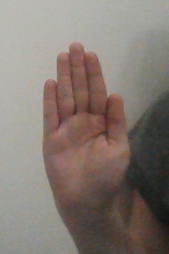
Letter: seen